Posca

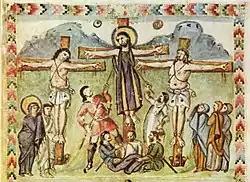
A Roman soldier (conventionally called "Stephaton") feeds Jesus with posca, from the Rabbula Gospels, AD 586.

The widespread use of posca is attested by numerous mentions by ancient sources ranging from the "Natural History" of Pliny the Elder to the comedies of Plautus. When on campaign, generals and emperors could show their solidarity with common soldiers by drinking posca, as did Cato the Elder (as recorded by Plutarch) and the emperor Hadrian, who according to the "Historia Augusta" "actually led a soldier's life ... and, after the example of Scipio Aemilianus, Metellus and his own adoptive father Trajan cheerfully ate out of doors such camp-fare as bacon, cheese, and vinegar." A decree of AD 360 ordered that lower ranks of the army should drink posca and wine on alternate days. The most famous mention of posca is in the Gospels, where Jesus is given a sponge soaked in "oxos" (conventionally translated as "vinegar") during his crucifixion; the Gospel of John mentions that it was given to him "on hyssop." Posca was also used as an ingredient in ancient recipes, most famously mentioned in Apicius. Vinegar drinks with herbs were also used as medicine. Recipes can be found in medical scriptures like the P. Oxy. 1384.